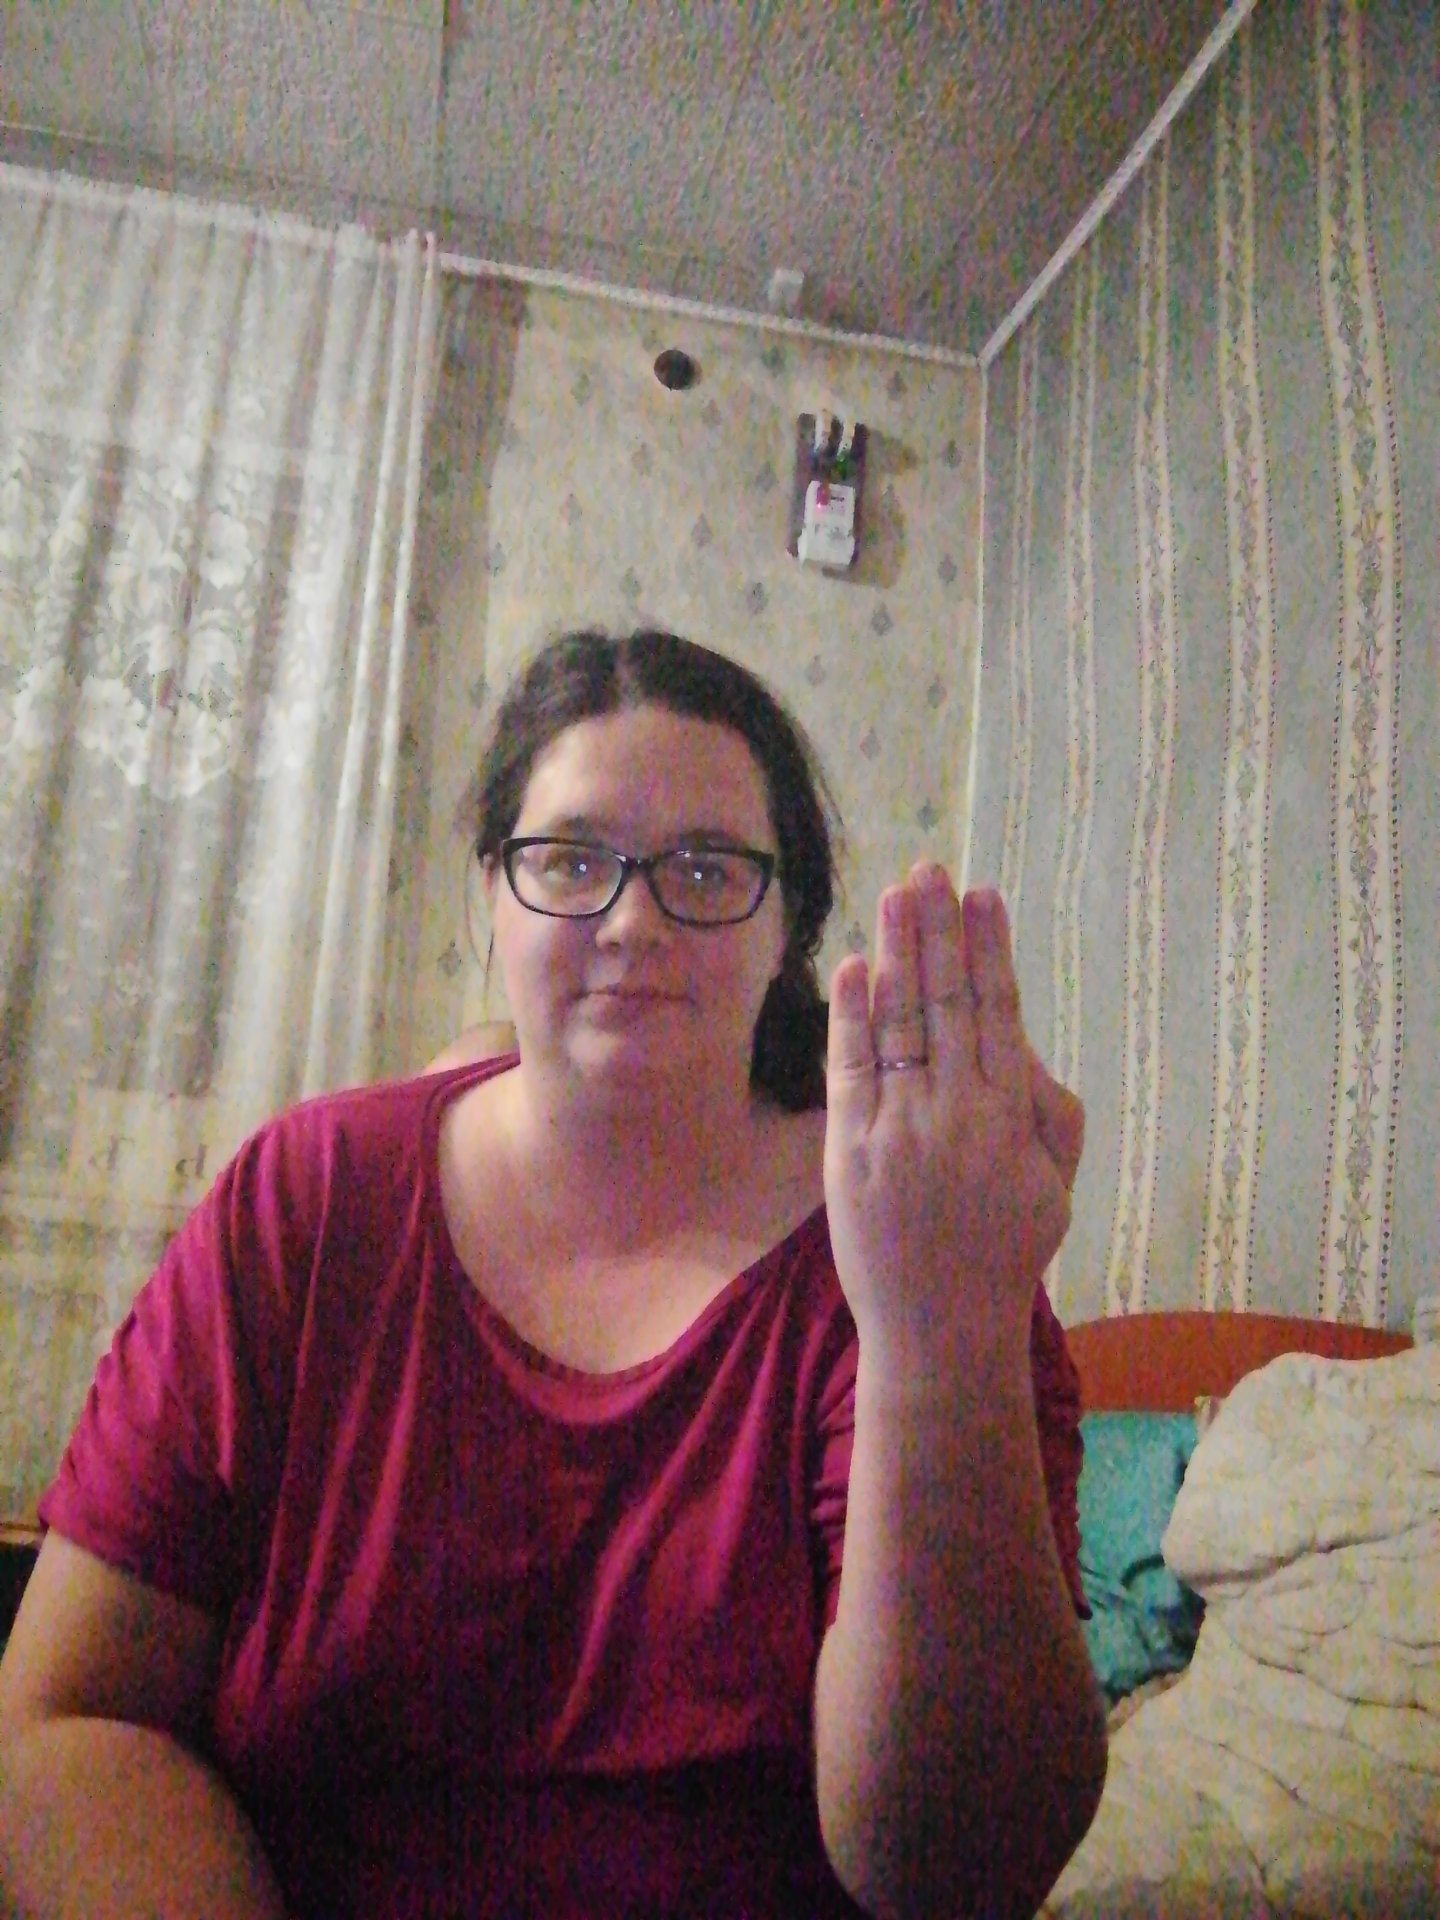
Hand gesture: stop_inverted